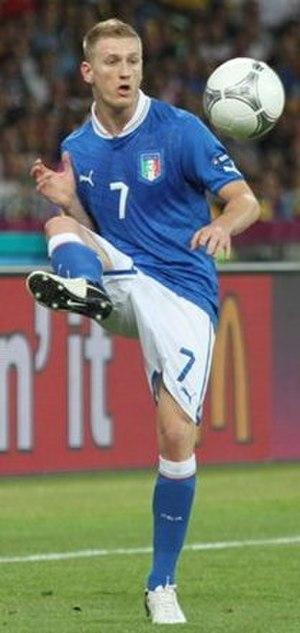
Ignazio Abate né le 12 novembre 1986 à Sant'Agata de' Goti, est un footballeur international italien évoluant au poste de latéral droit.